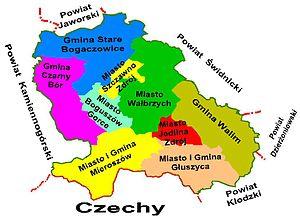
Le powiat de Wałbrzych est une division administrative de Basse-Silésie. Il compte 181 361 habitants pour 514 km² soit 351 habitants au km². Son chef-lieu est la ville de Wałbrzych.